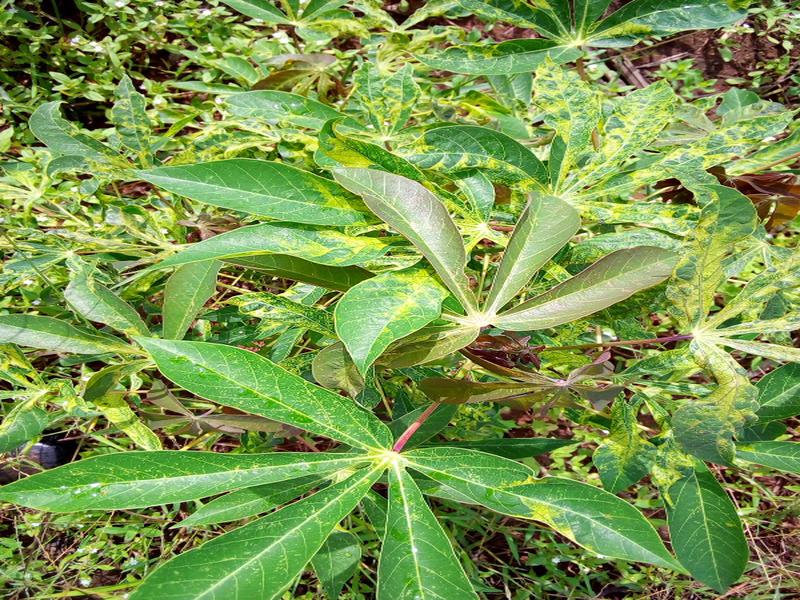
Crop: cassava
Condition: green_mottle